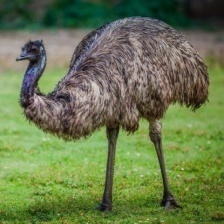
Species: EMU
Scientific name: DROMAIUS NOVAEHOLLANDIAE